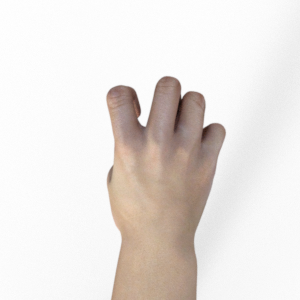
Label: rock